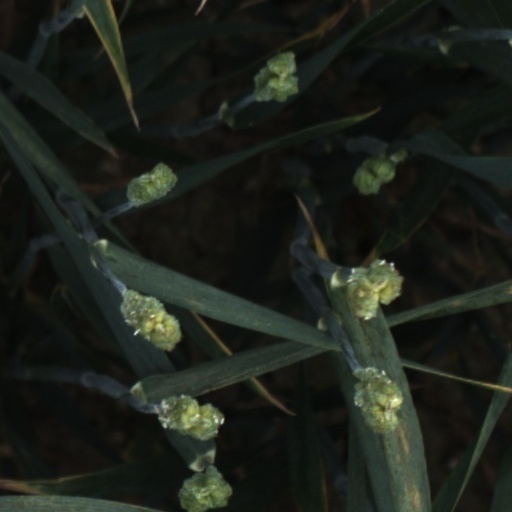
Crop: wheat